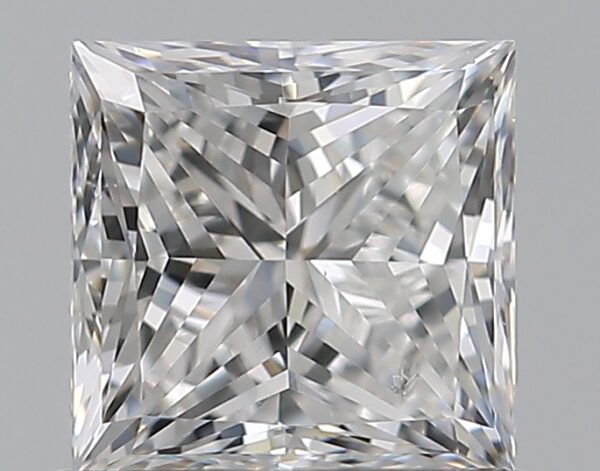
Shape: princess
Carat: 0.7
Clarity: SI2
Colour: E
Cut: EX
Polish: EX
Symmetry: VG
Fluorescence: N
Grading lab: GIA
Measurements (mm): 4.8 x 4.72 x 3.44